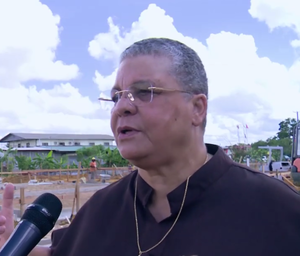
Maria Elizabeth Levens, née le 13 juillet 1950, est une femme politique surinamienne. Elle est ministre des Affaires étrangères entre 2000 et 2005.